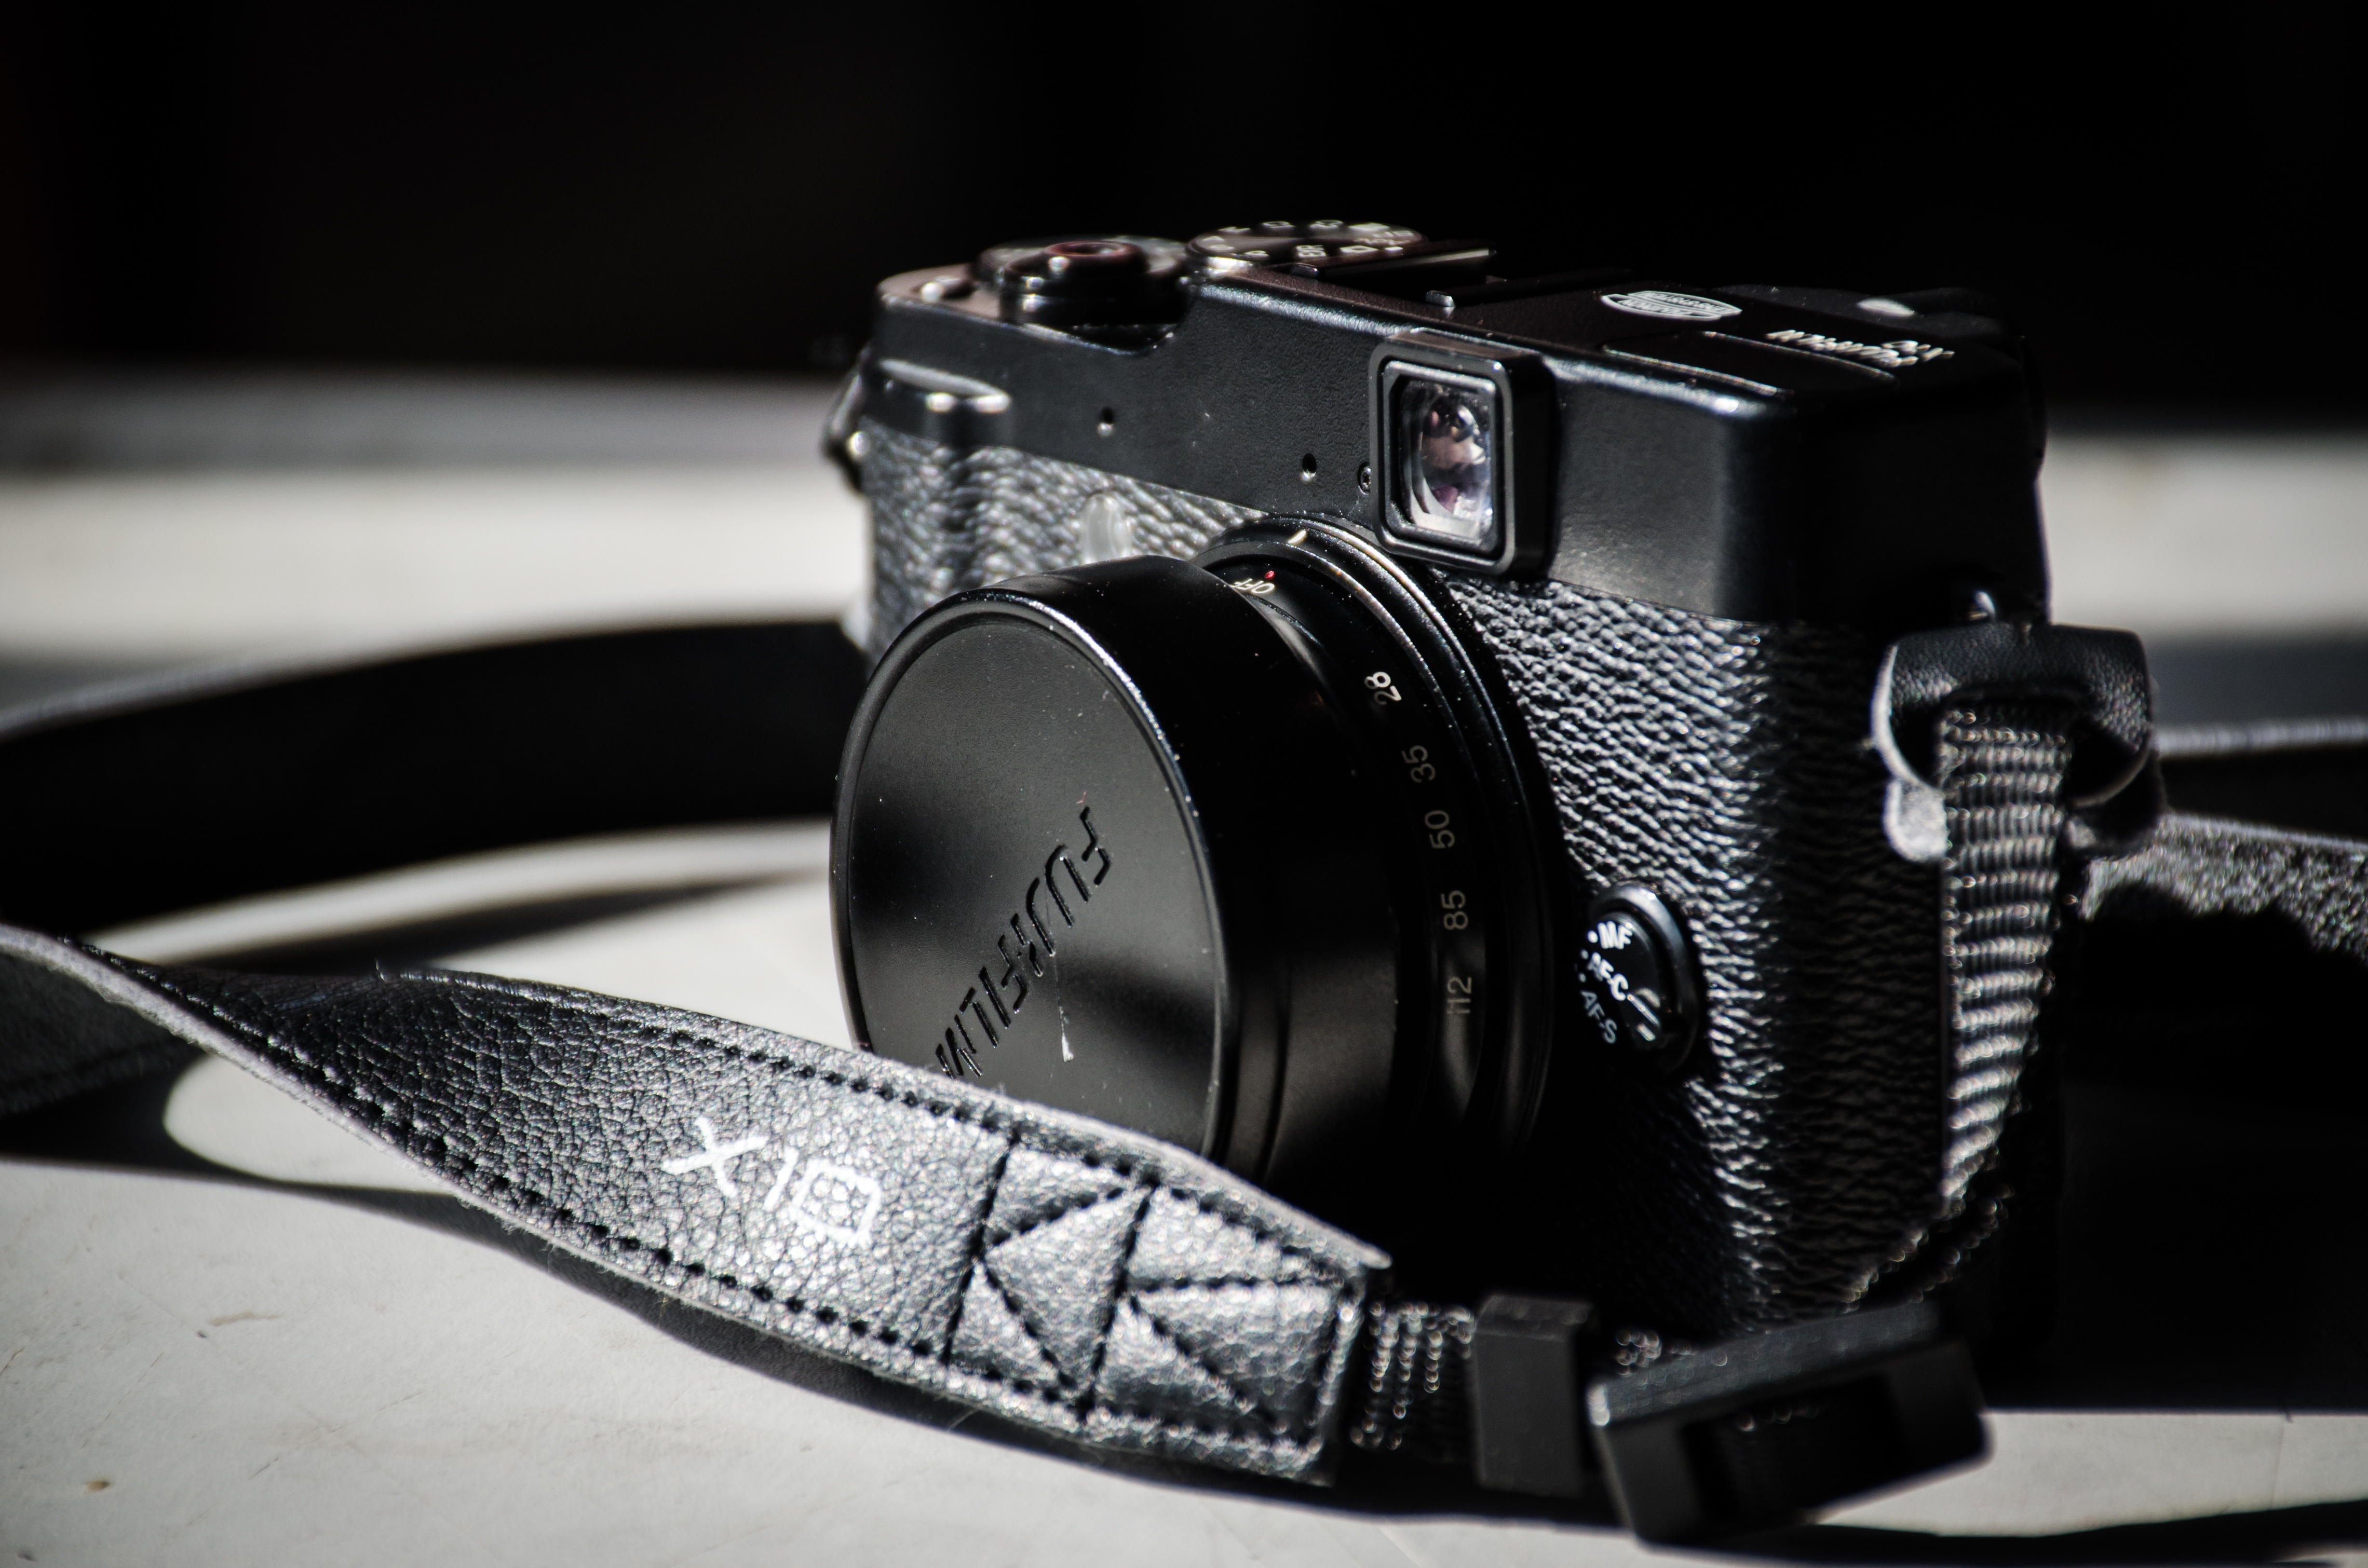
light, black and white, white, camera, photography, black, monochrome, reflex camera, digital camera, photograph, camera lens, monochrome photography, micro single, digital slr, single lens reflex camera, cameras optics, fuji x10